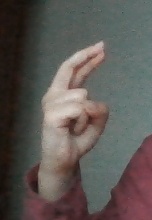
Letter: zay